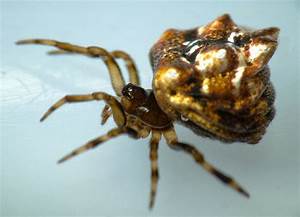
Label: ragno